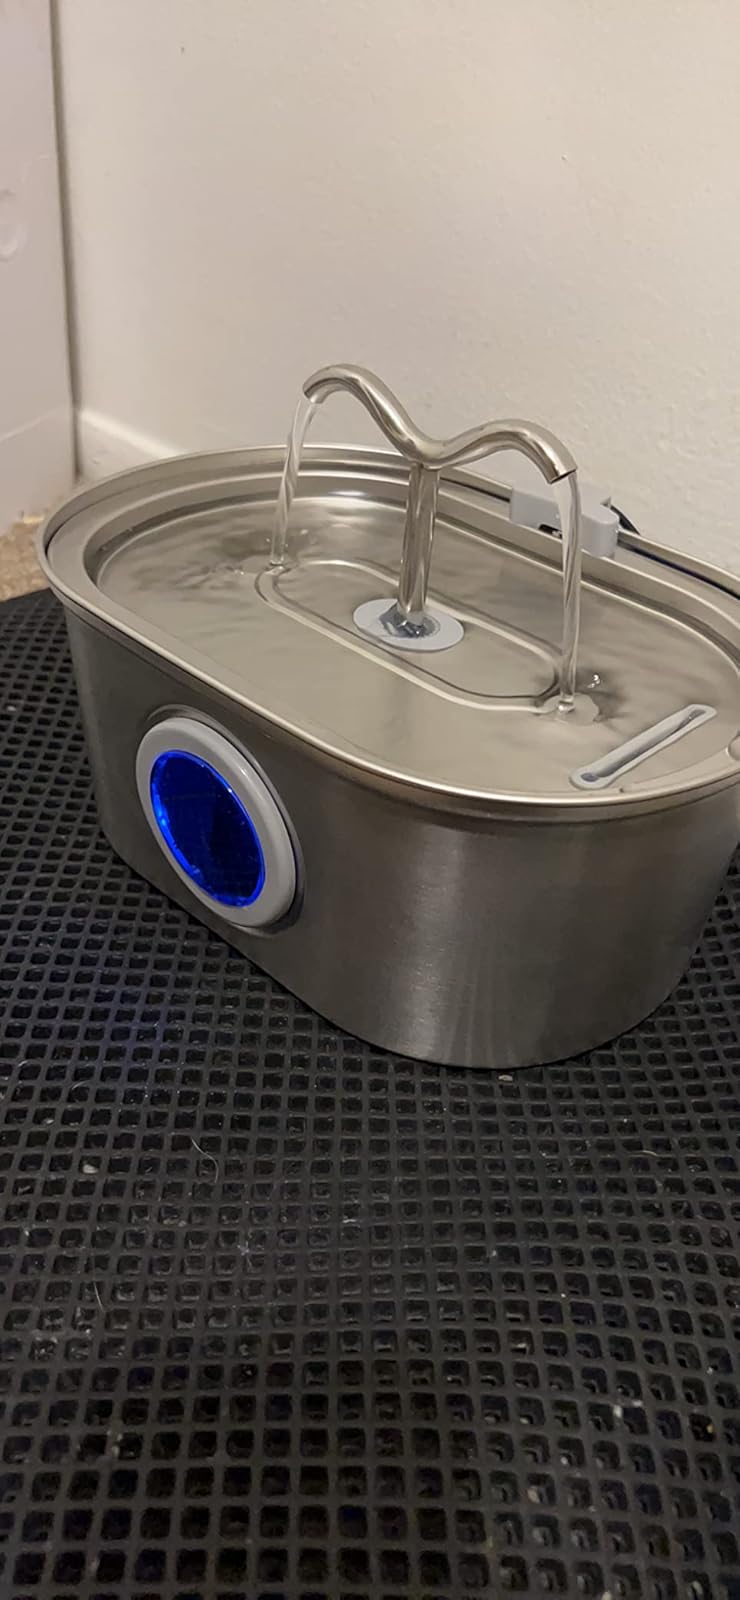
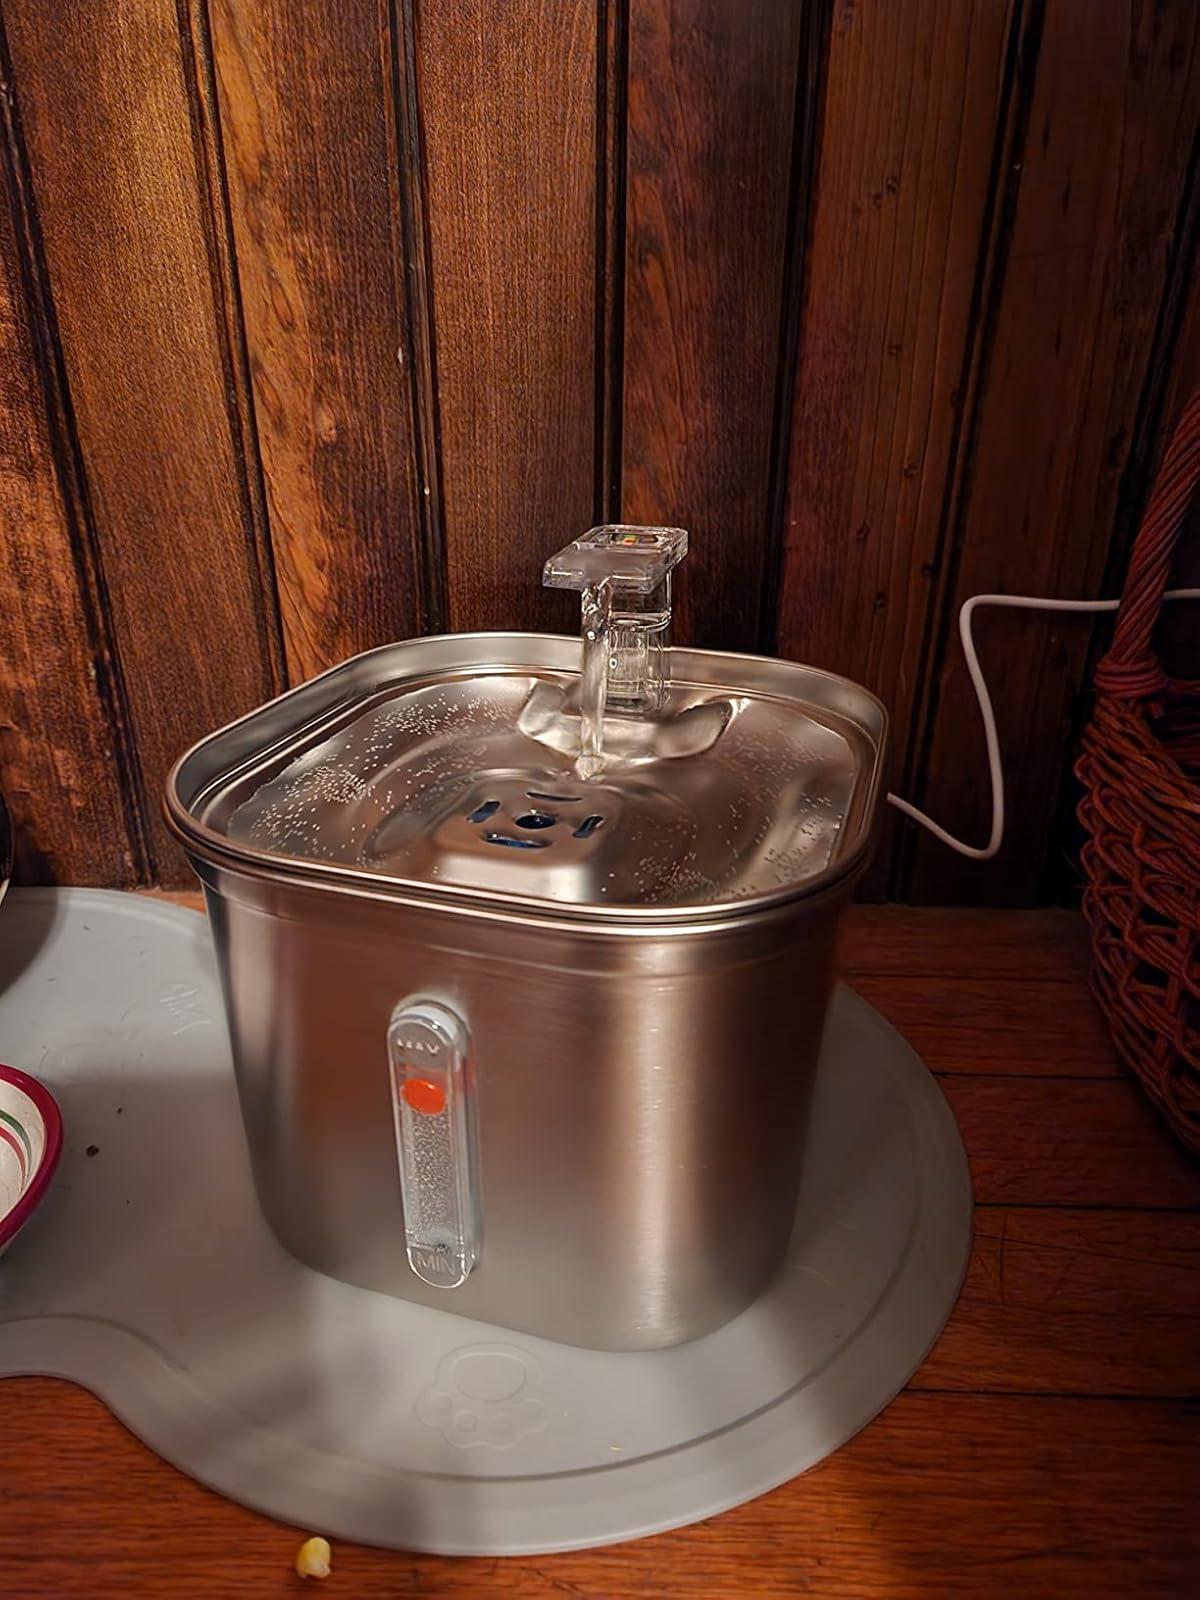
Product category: items_bowl
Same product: no